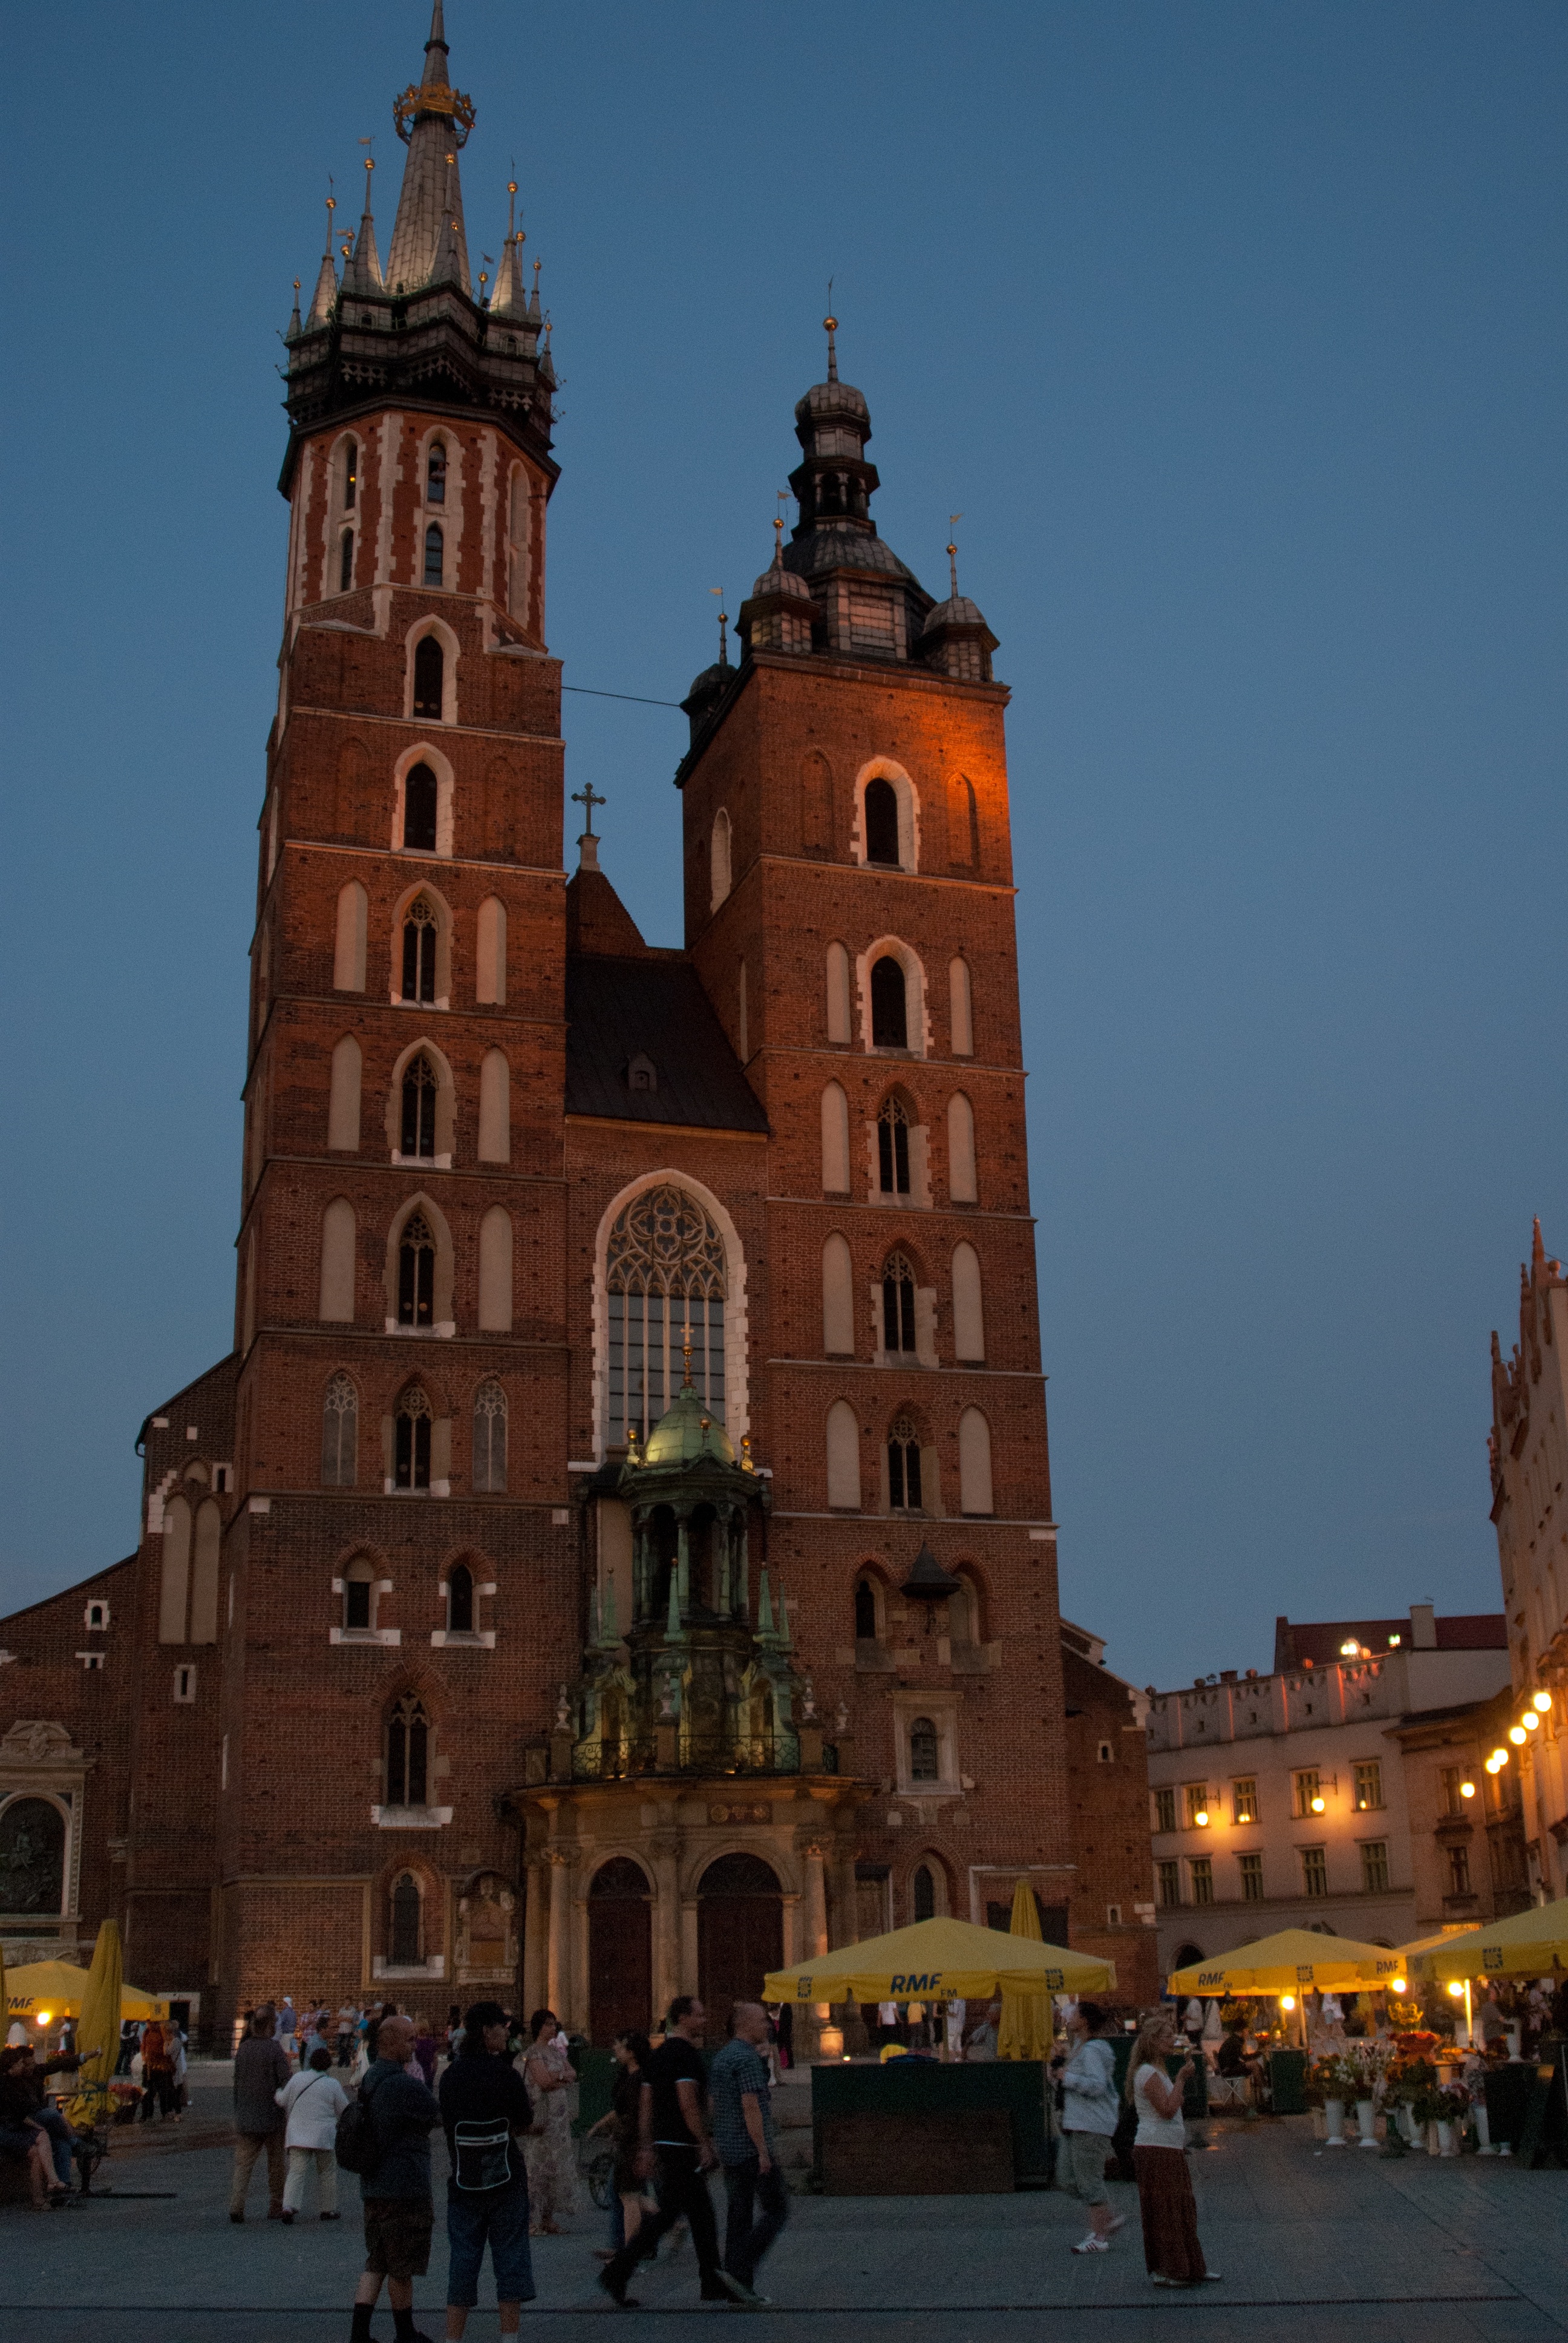
night, town, city, cityscape, downtown, evening, tower, plaza, landmark, church, cathedral, place of worship, spire, town square, basilica, krakow, monuments, the market, the old town, human settlement